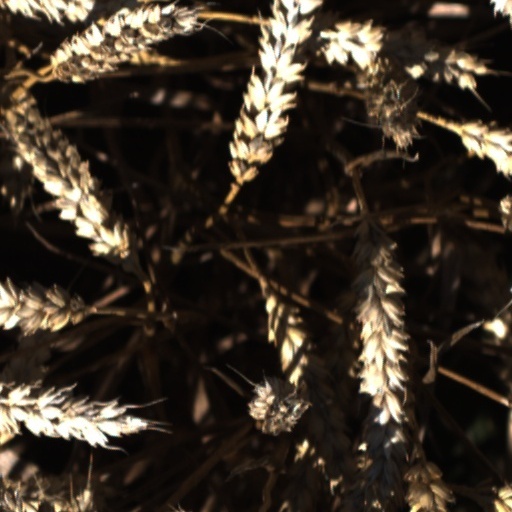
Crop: wheat